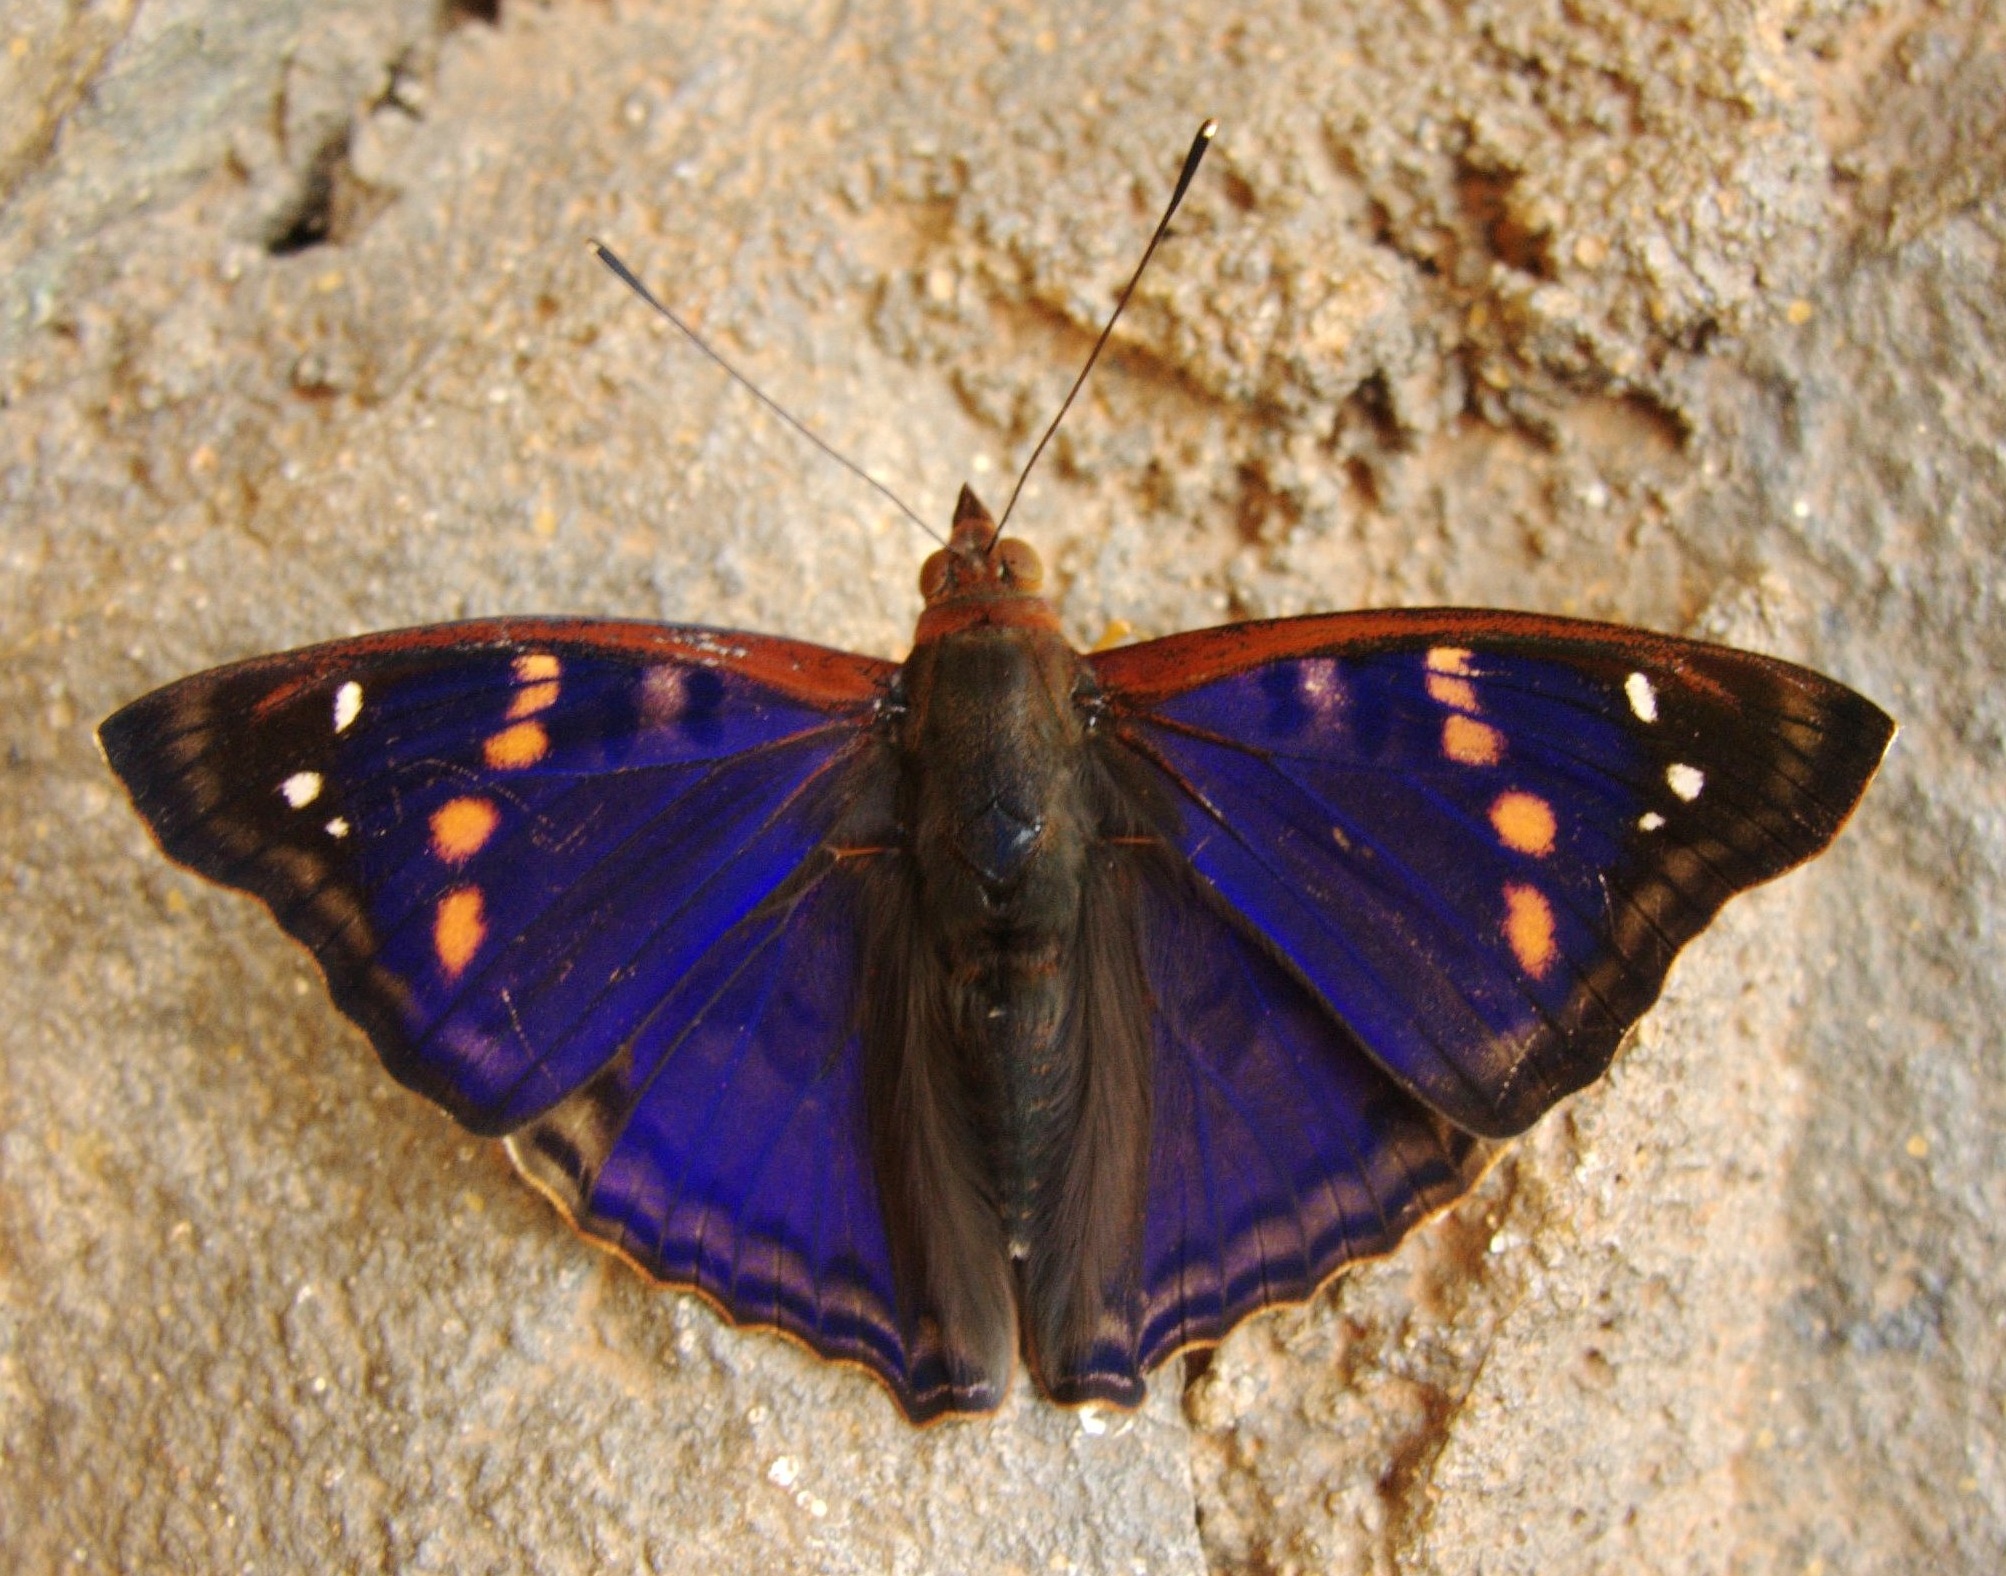
wing, insect, macro, bug, blue, moth, butterfly, colorful, fauna, invertebrate, macro photography, arthropod, pollinator, moths and butterflies, lycaenid, colias, purple emporer, doxocopa agathina